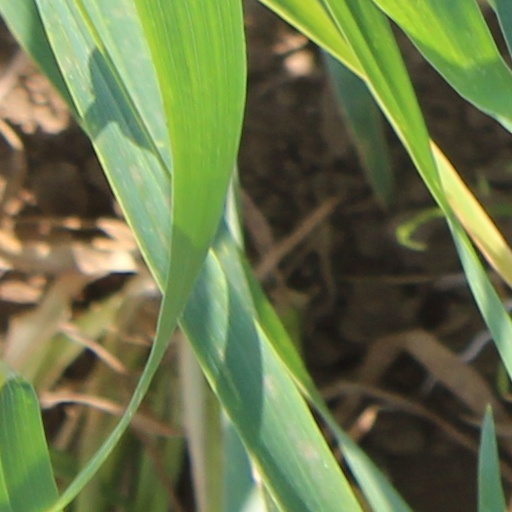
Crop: wheat